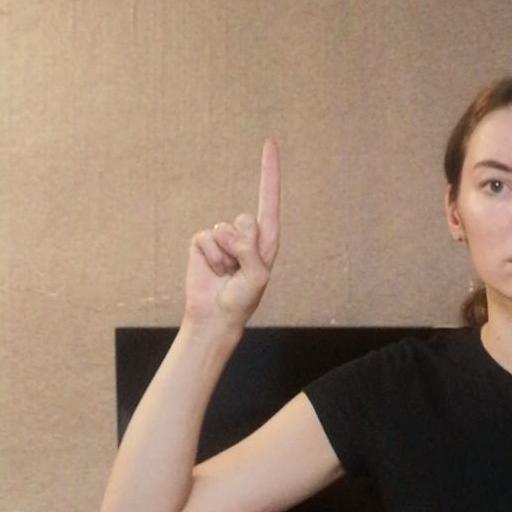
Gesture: one